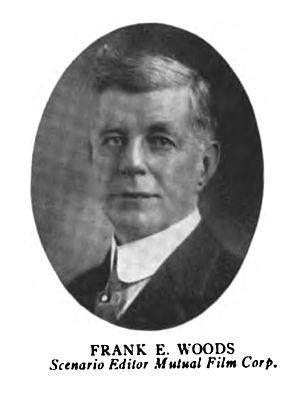
Frank E. Woods est un scénariste américain de l'ère du muet. Il a écrit plus de 90 scénarios entre 1908 et 1925.